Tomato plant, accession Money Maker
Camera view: tilt-top (135 deg); turntable rotation: 30 degrees
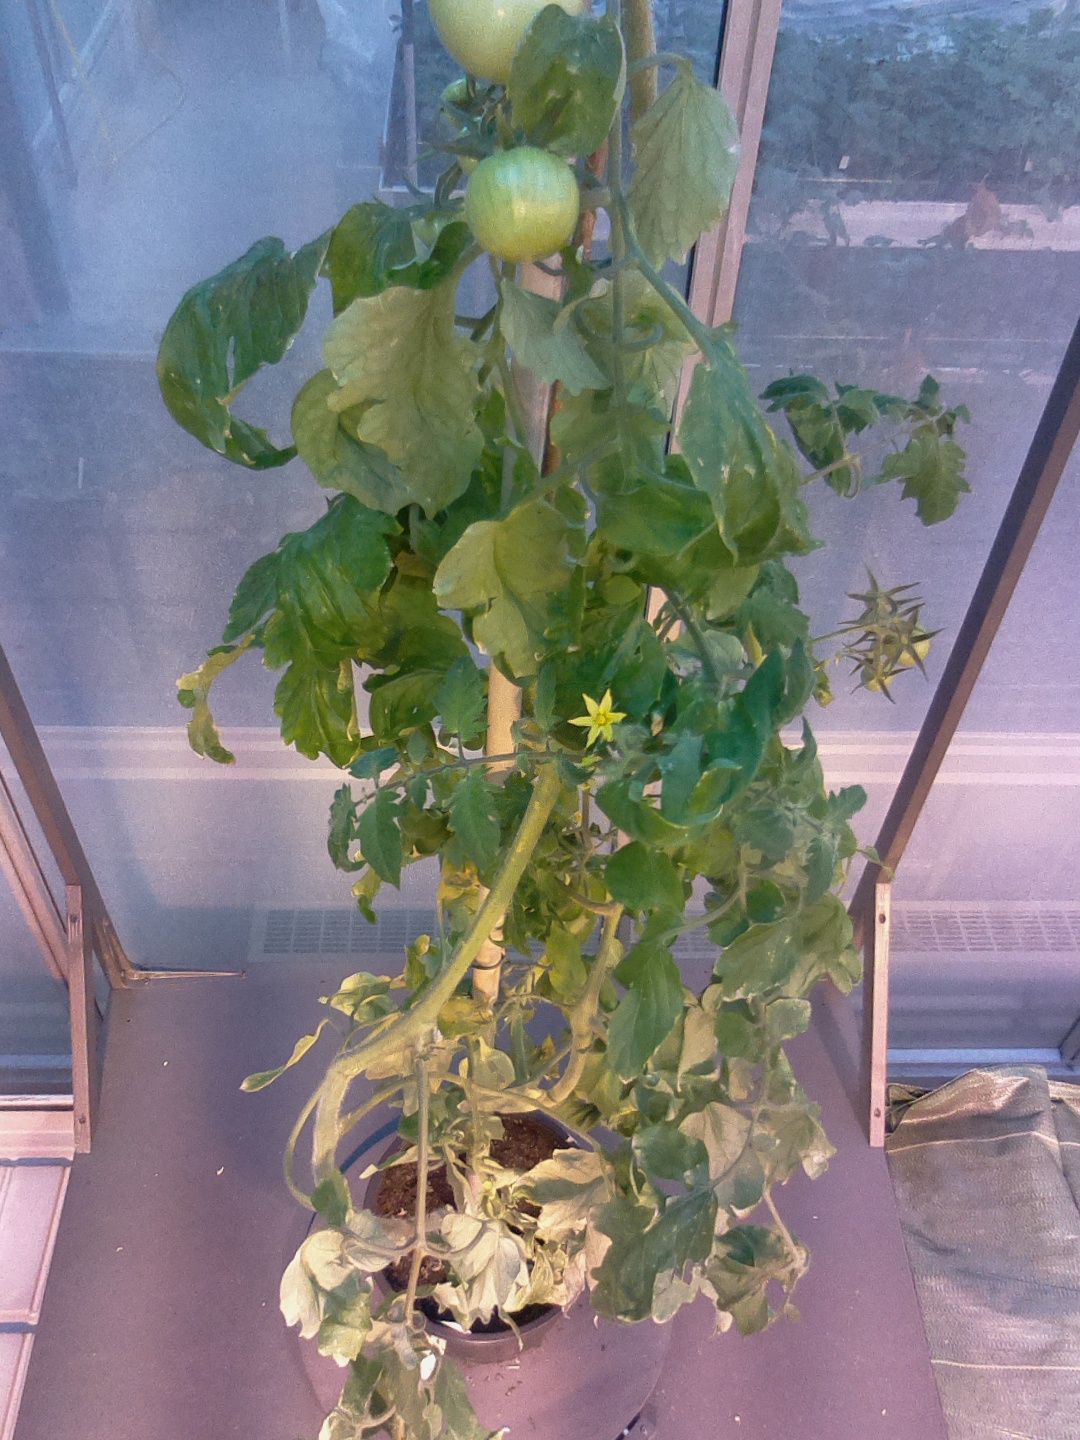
BBCH growth stage 77: 70%-80% of final fruit size